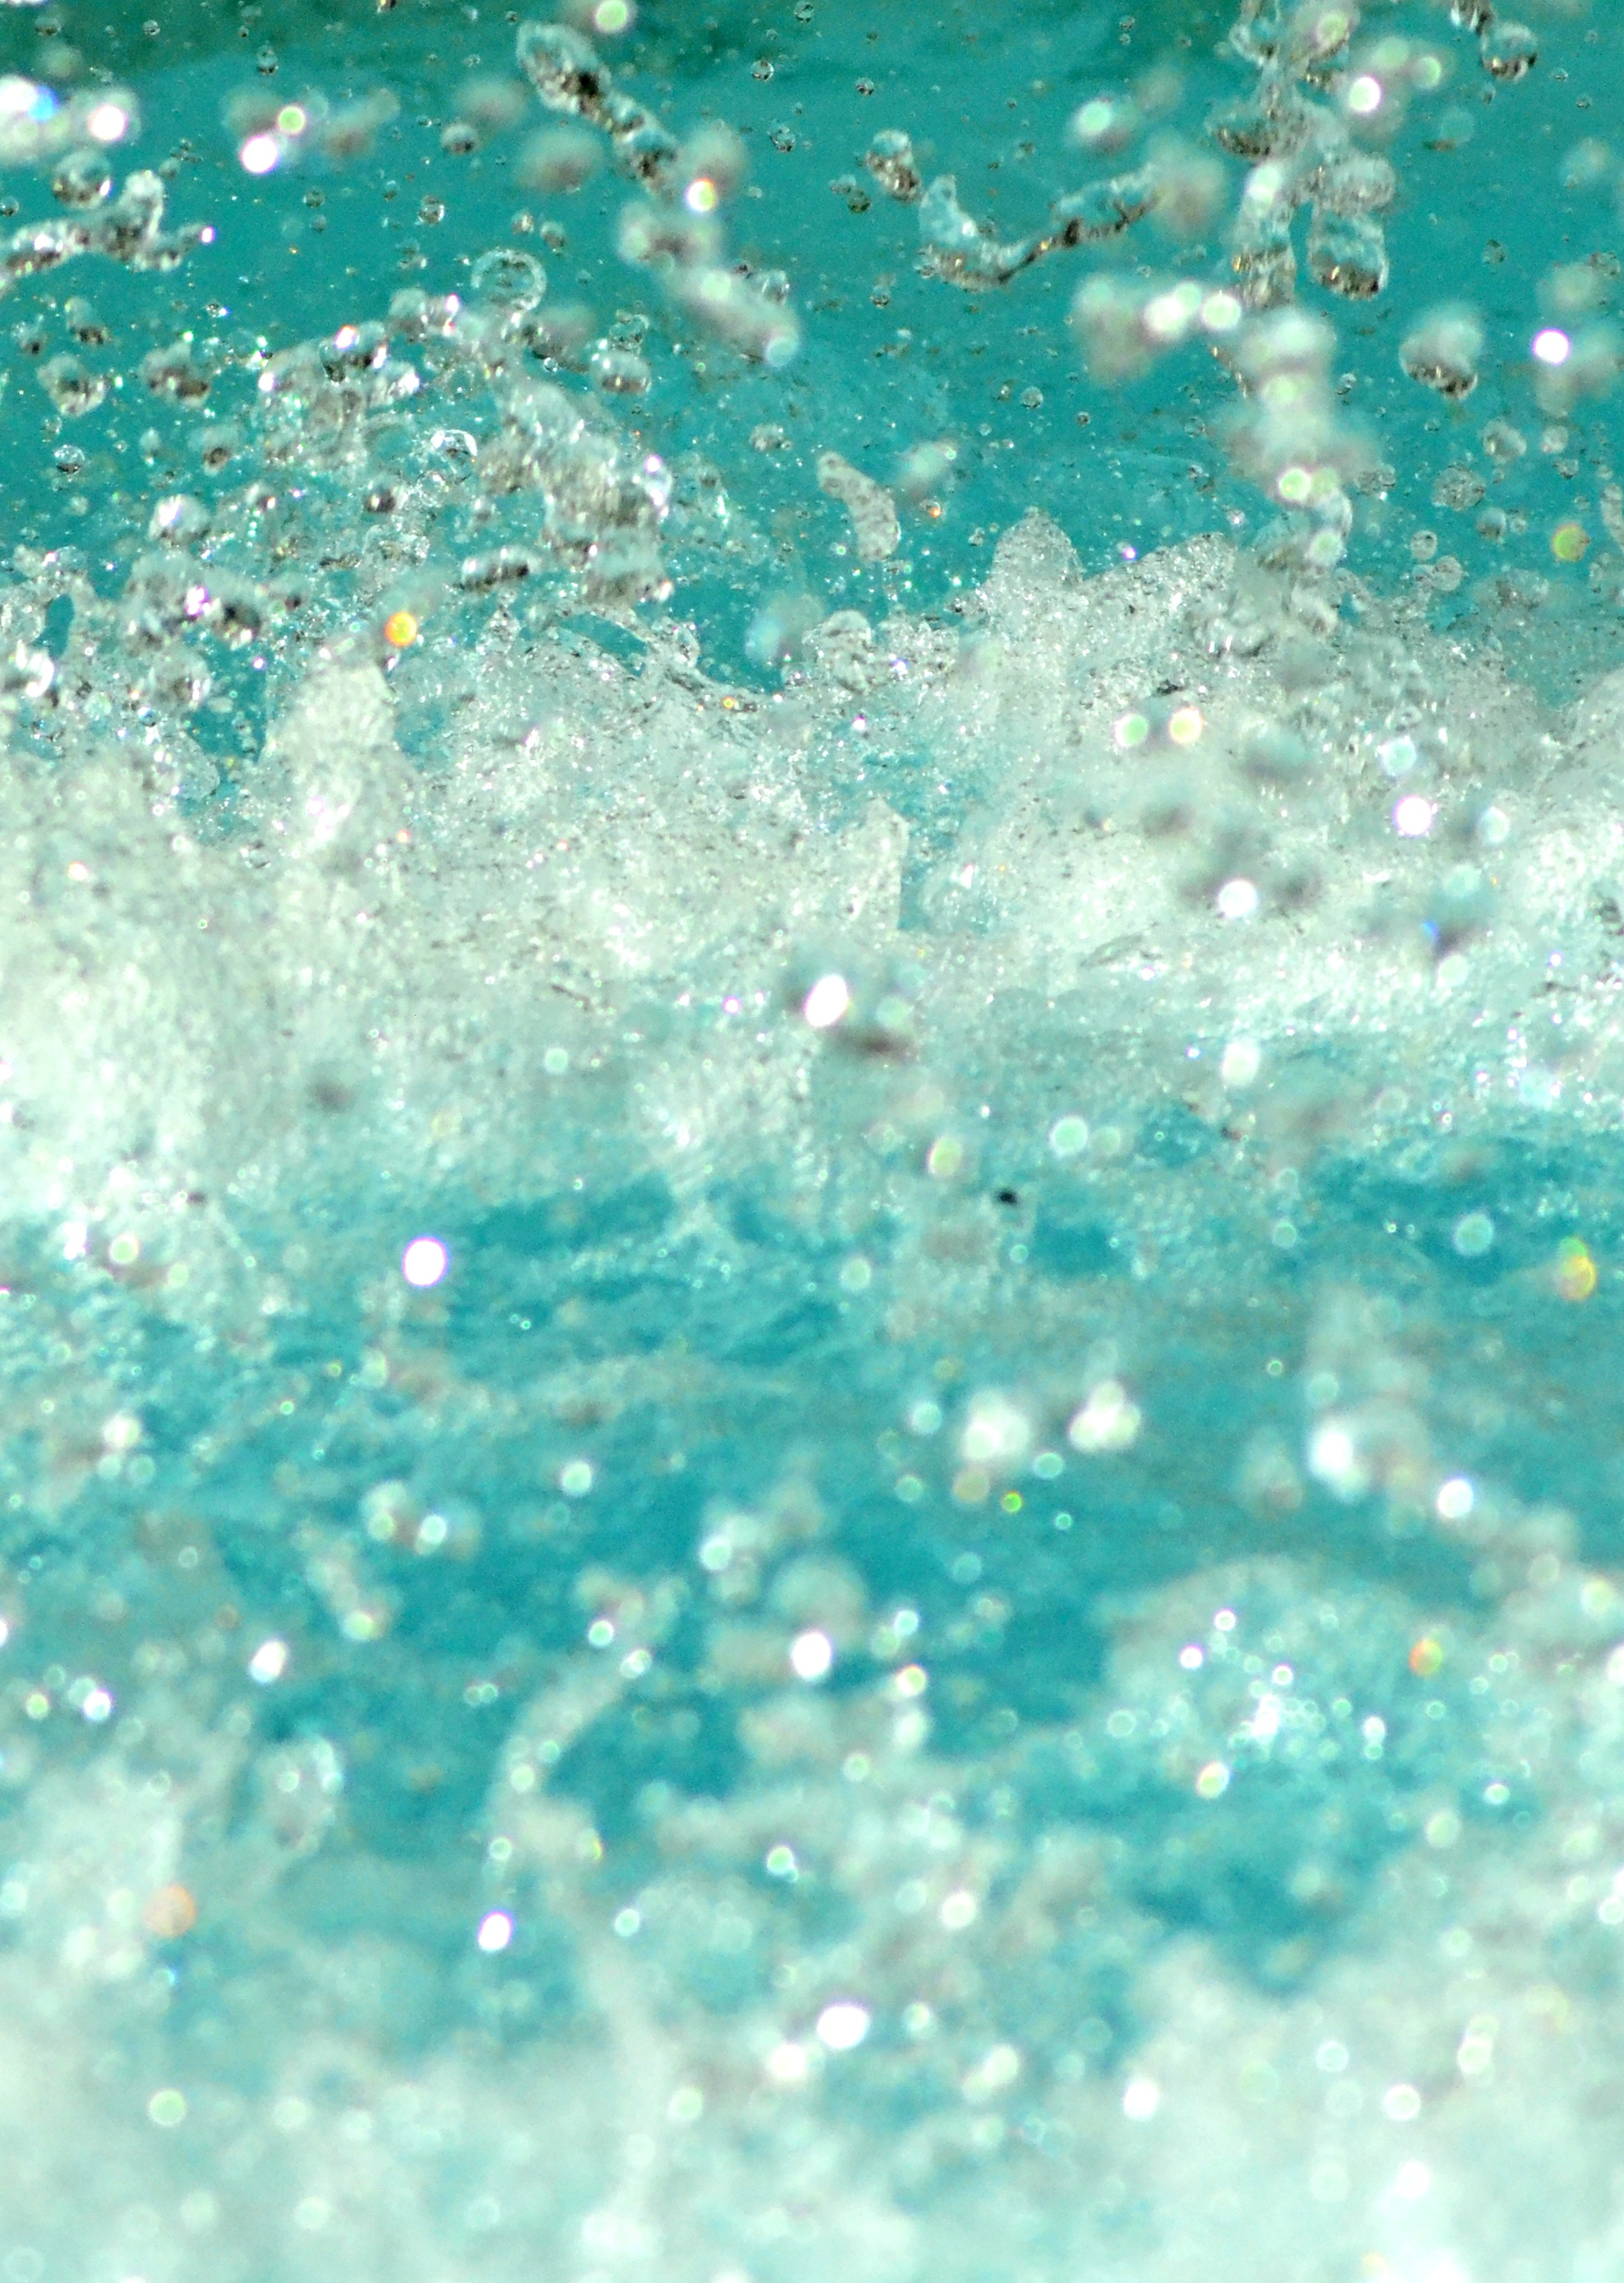
water, droplet, drop, liquid, abstract, sunlight, wave, wet, pool, motion, spray, macro, fresh, wash, blue, splashing, circle, aqua, drops, freezing, fluid, macro photography, liquid bubble